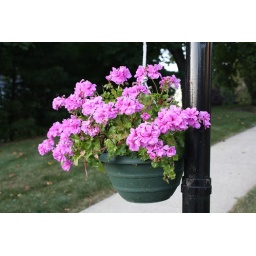
Flowers in a pot outside a house on our street